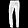
Label: Trouser